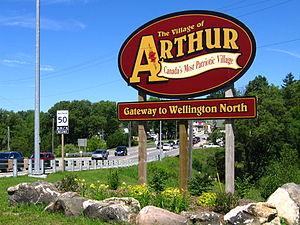
Arthur est une petite ville située dans l’Ontario au Canada.